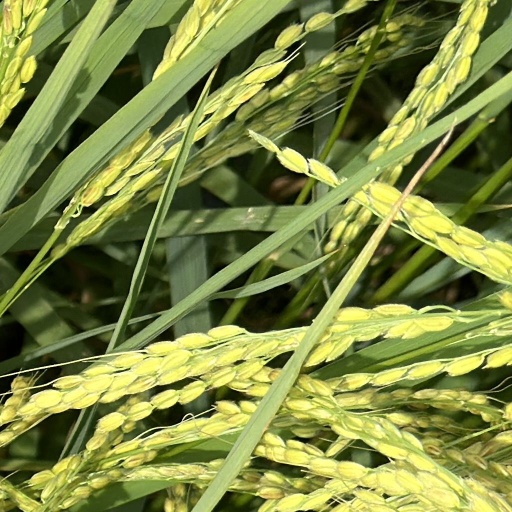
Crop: rice